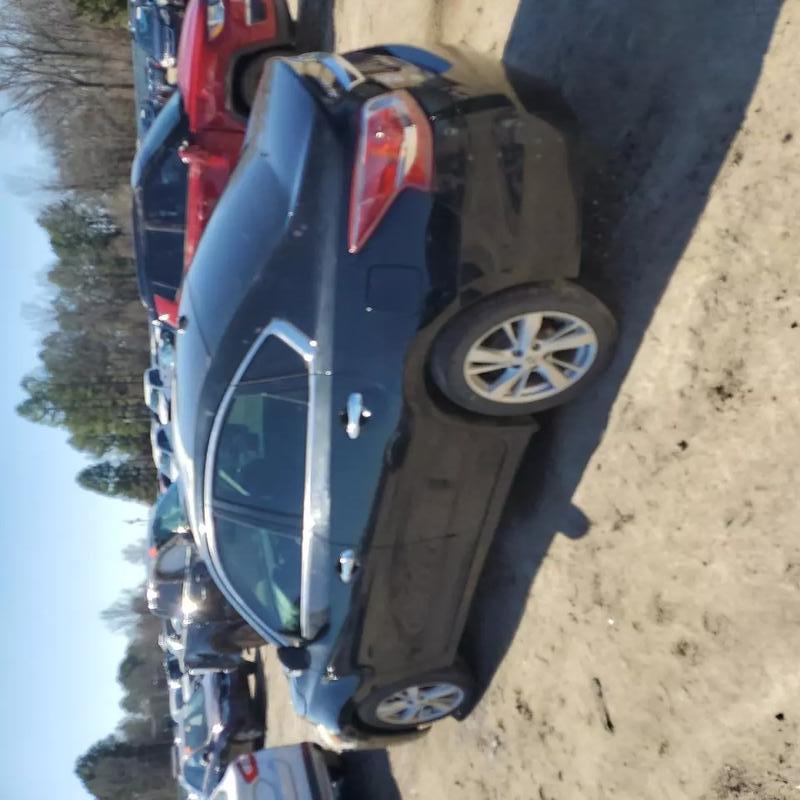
Aucun dommage détecté.
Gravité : aucun